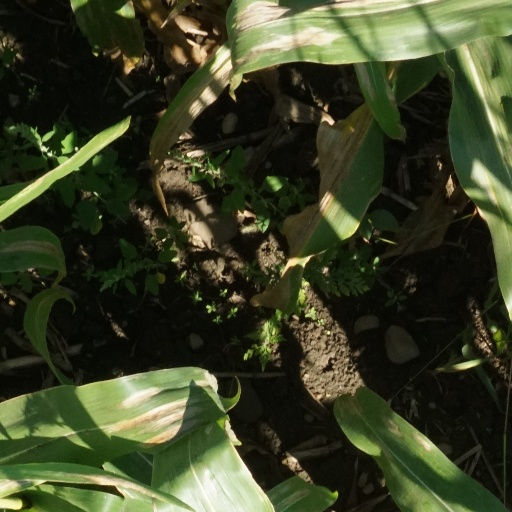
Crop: maize; corn